Pabi Guèye

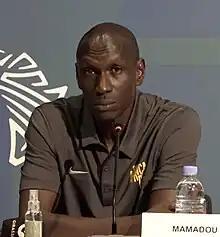
Gueye in 2023

Mamadou "Pabi" Guèye (born 29 September 1978) is a Senegalese professional basketball coach and former player who is the current head coach of Urunani and as an assistant for Senegal men's national team.